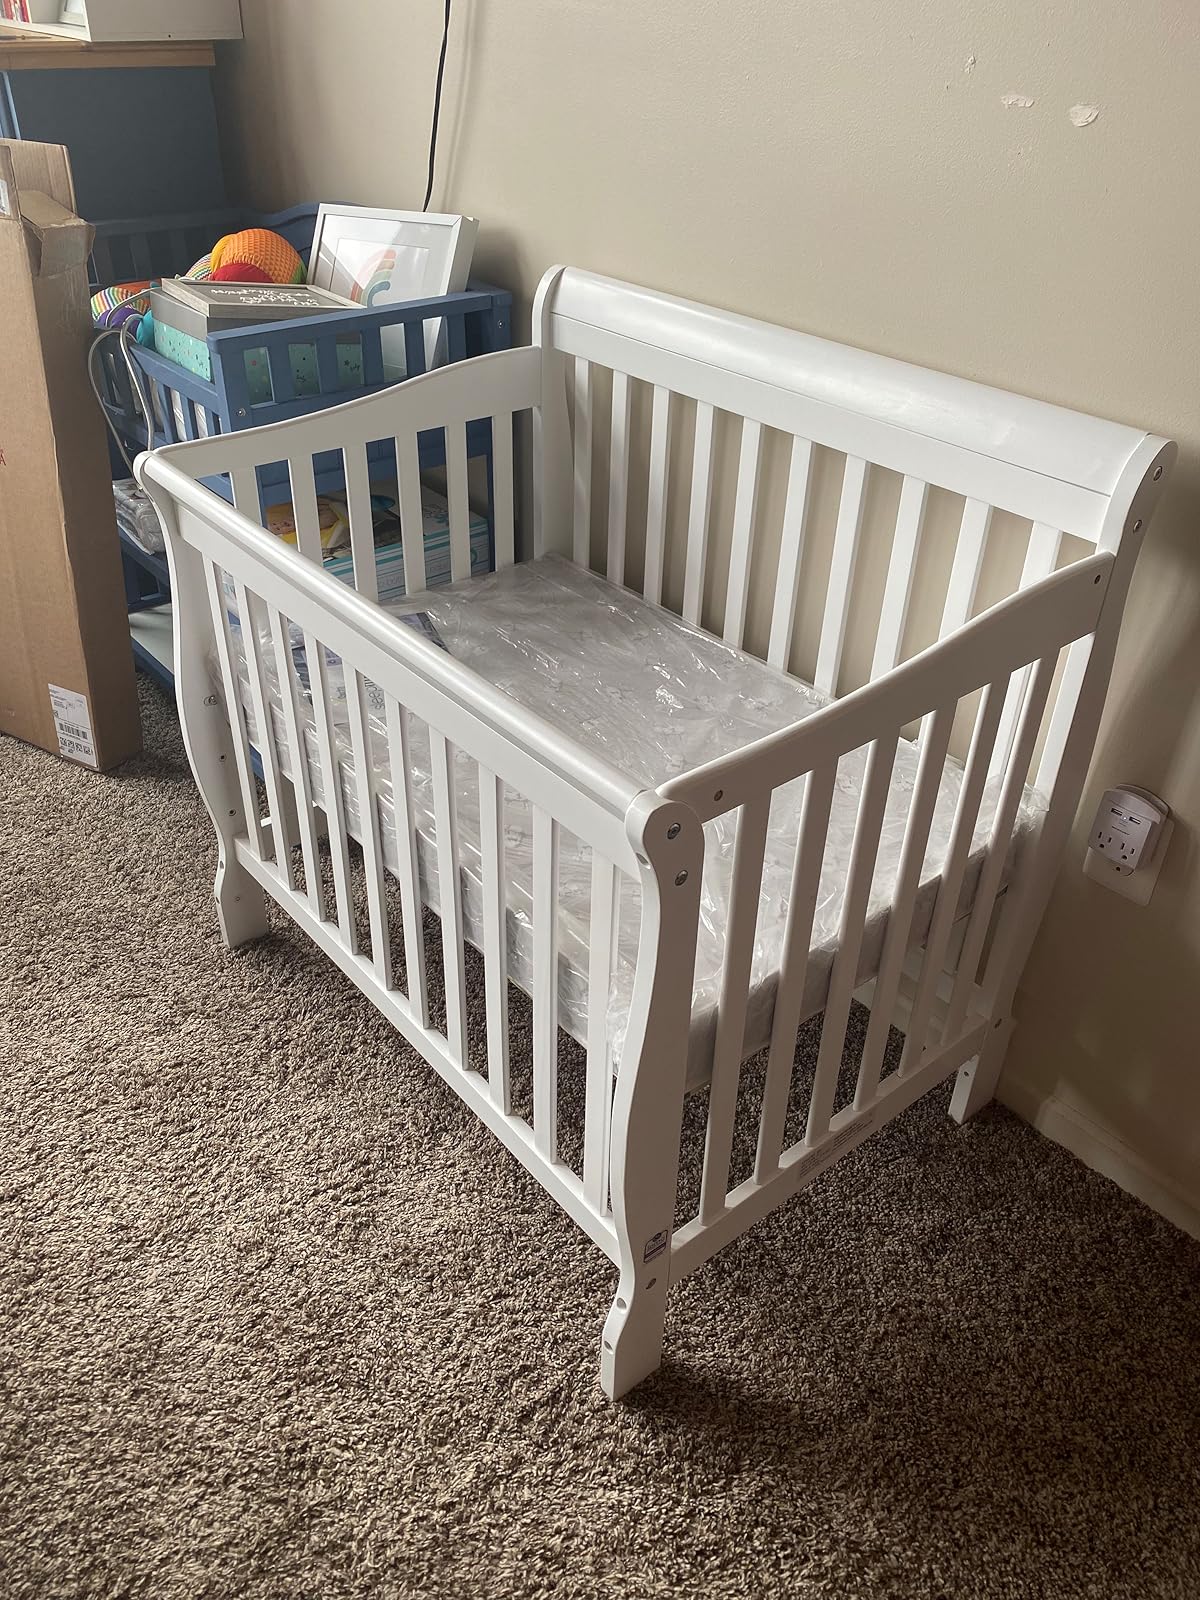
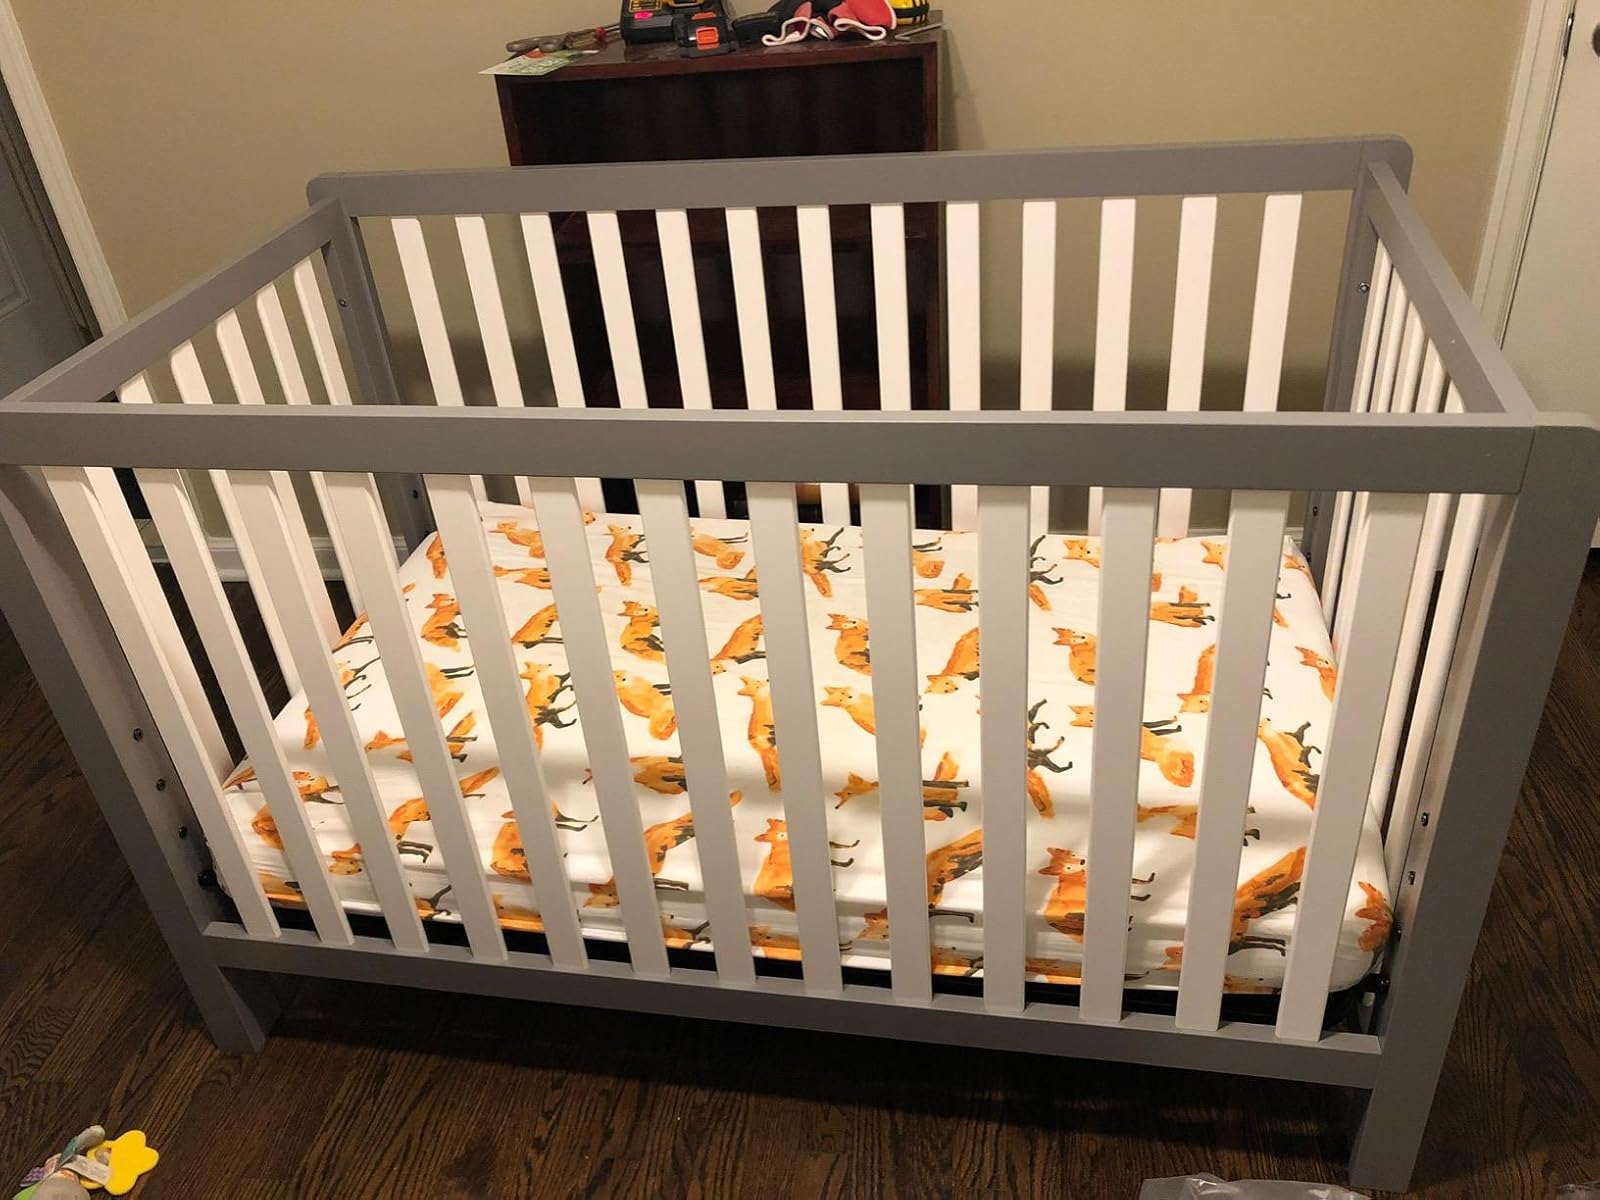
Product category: products_crib
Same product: no